Fifine at the Fair

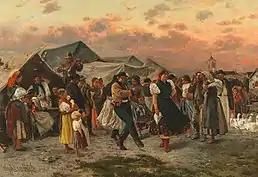
Gyula Aggházy: "Dancing at the Fair" ("Dance Fun on Market Day"), 1882

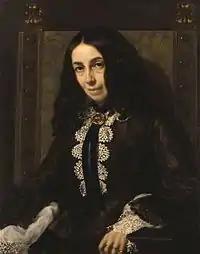
Michele Gordigiani: "Portrait of Elizabeth Barrett Browning", 1858

In several other passages the poet makes use of his rich store of classical reminiscences. Contemplating the sea, he felicitously translates from a celebrated ode of Horace—